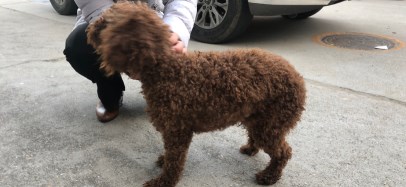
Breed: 7449-n000128-teddy